St. Michael's Catholic Church Complex

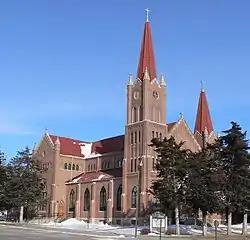

St. Michael's Catholic Church is a parish of the Catholic Church in Spalding, Nebraska, part of the Diocese of Grand Island. It is noted for its historic buildings, notably the parish church, academy, and convent, which were added to the National Register as St. Michael's Catholic Church Complex in 1983.